Wearable technology

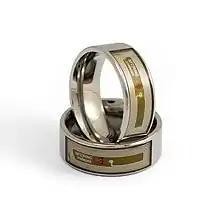
A "smart ring" released by McLear/NFC Ring,

In 2013, McLear, also known as NFC Ring, released a "smart ring". The smart ring could make bitcoin payments, unlock other devices, and transfer personally identifying information, and also had other features.